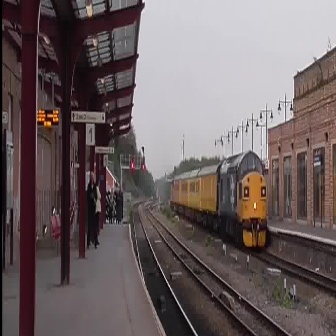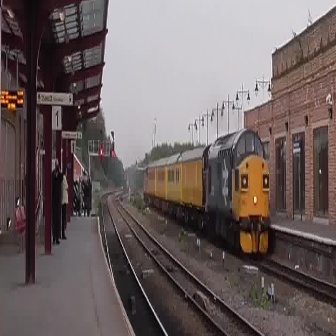
  Please identify the target specified by the bounding box [170,151,265,247] in the first image and locate it in the second image. Return the coordinates in [x_min,y_min,x_max,y_max] format.
Answer: [142,127,269,255]